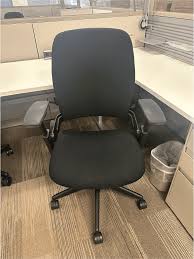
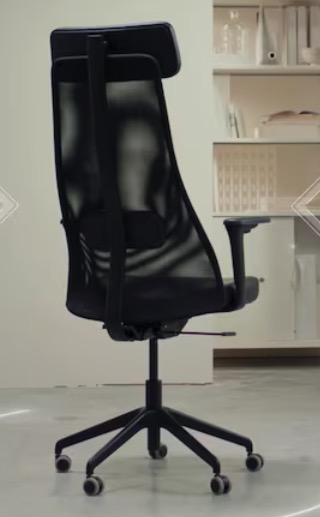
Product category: items_chair
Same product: no